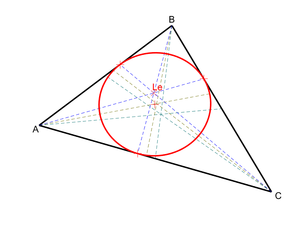
Un triangle et son ellipse de Brocard, représenté avec son point de Brianchon, le point symédian.
Dans la géométrie du triangle, une conique circonscrite est une conique qui passe par les trois sommets du triangle et une conique inscrite est une conique tangente aux côtés, éventuellement étendus.